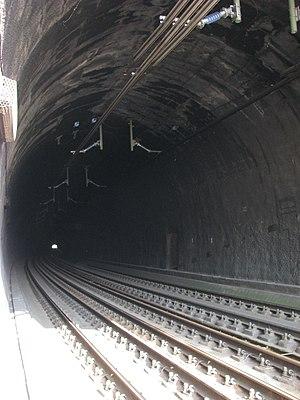
La ligne 2552 du réseau de la Deutsche Bahn est une ligne courte ligne qui va de la gare de triage d'Aix-la-Chapelle-Ouest à la frontière Belge. Elle est empruntée par les trains de marchandises alors que les trains de voyageurs empruntent la ligne 2600. Elle a la particularité de passer sous le Vaalserberg le point culminant des Pays-Bas et à proximité du tripoint Pays-Bas - Belgique - Allemagne.
La ligne 24 est la ligne qui relie Tongres en Belgique à Aix-la-Chapelle en Allemagne. Elle se prolonge en Allemagne par la ligne 2552.